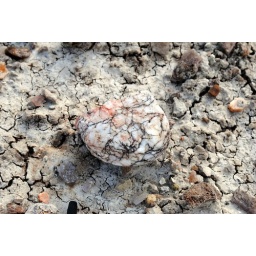
Some of the red veins in this stone reminded me of bloodshot eyes.